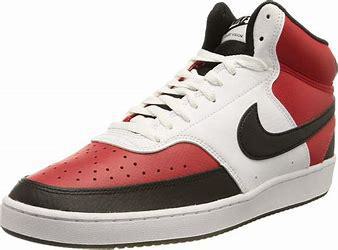
Brand: Nike
Model: Court